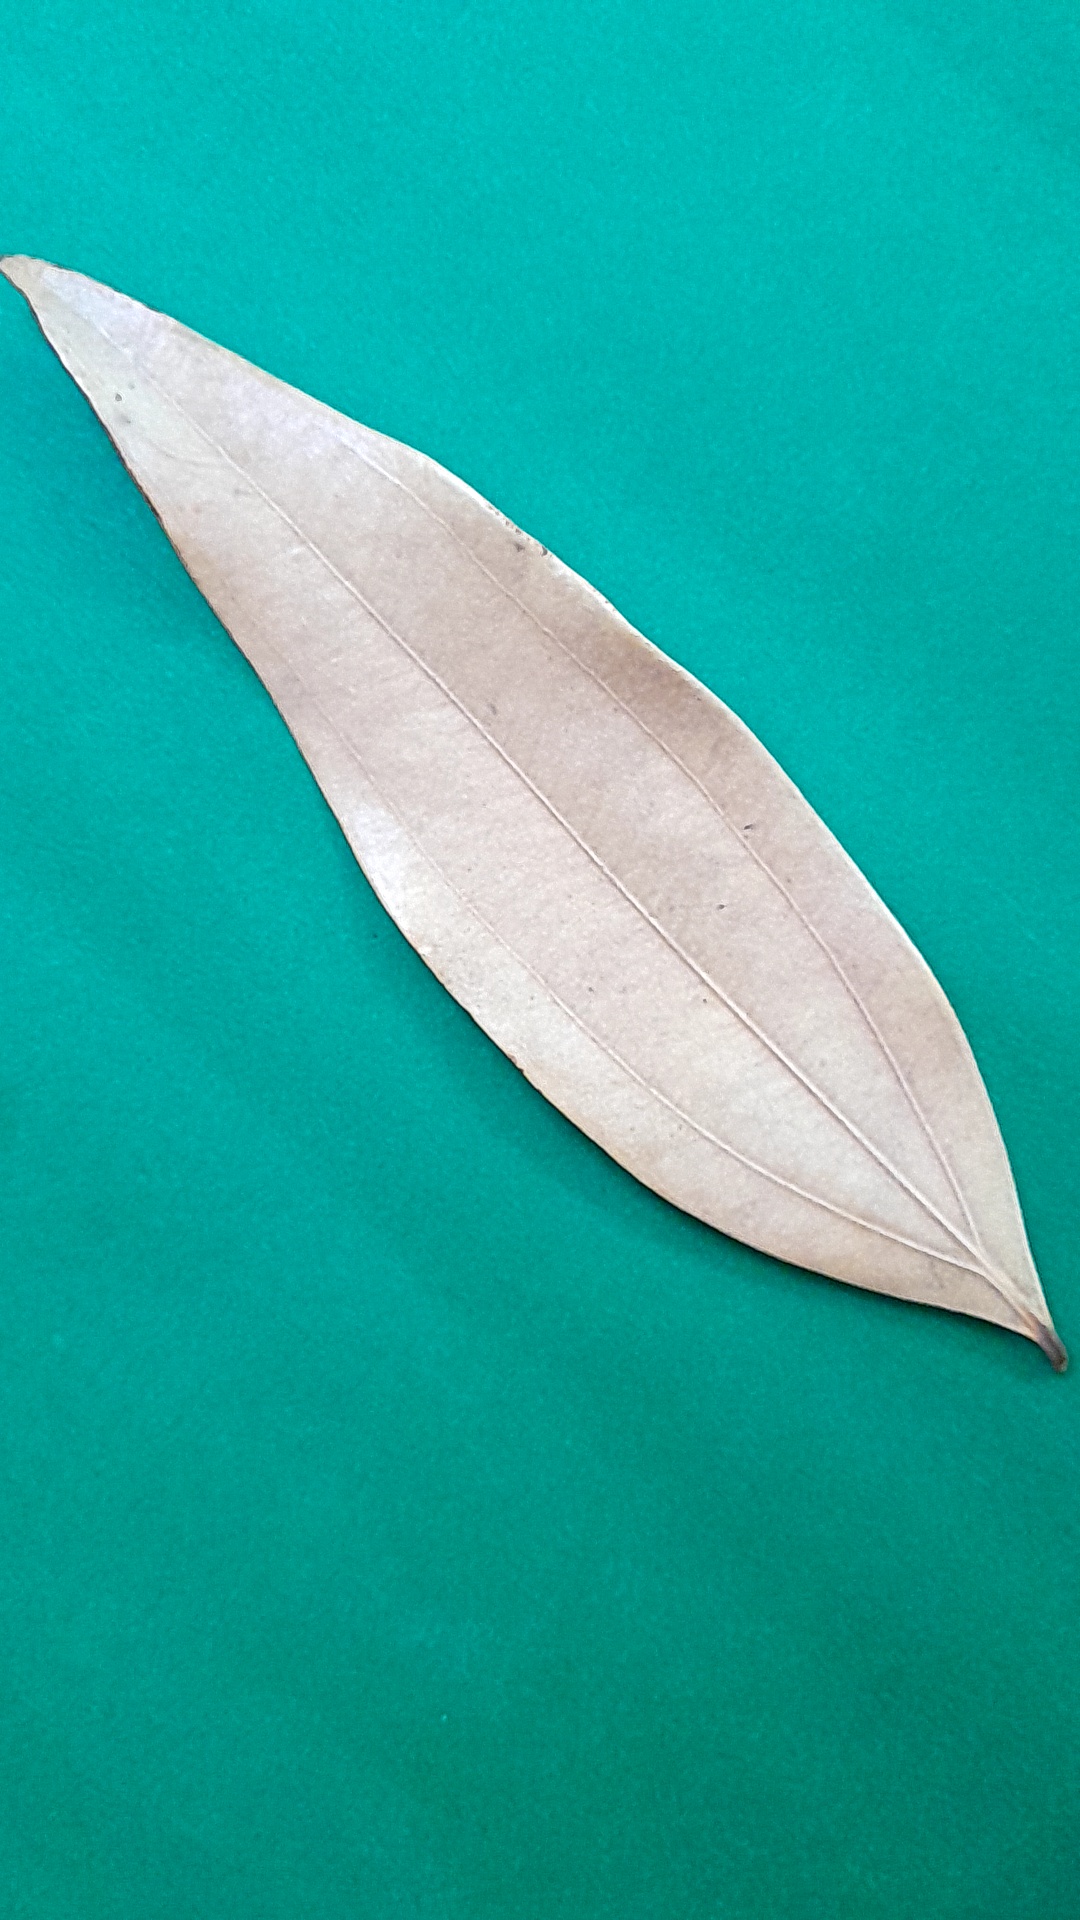
Label: Dry Leaf